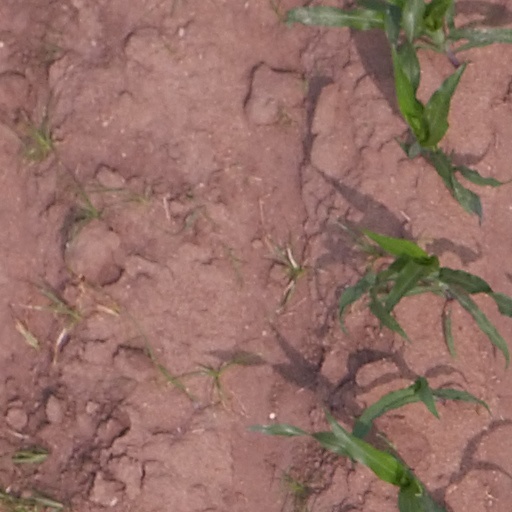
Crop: maize; corn